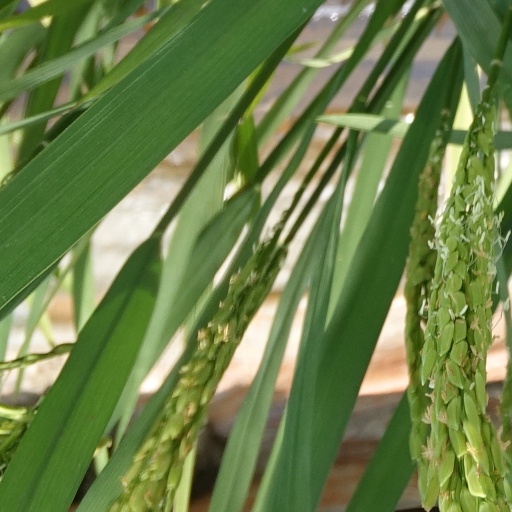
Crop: rice